Ross Winans

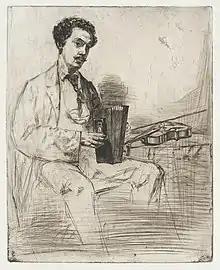
Ross Winans by Whistler

Winans came from a New Jersey family of horse breeders, but successfully made the transition to other forms of motive power.